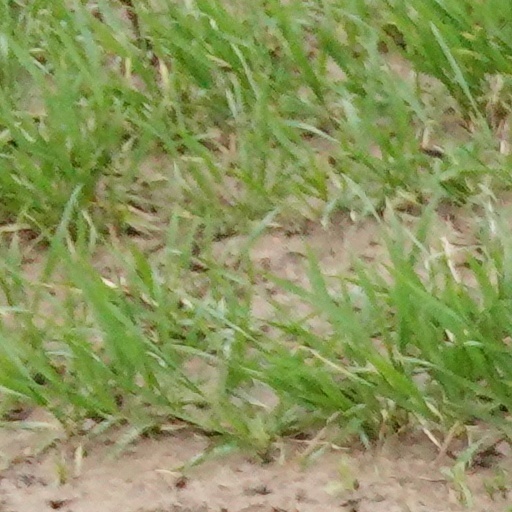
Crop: wheat